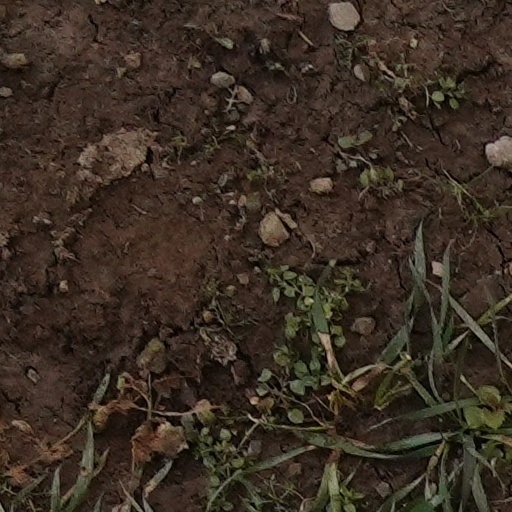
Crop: wheat